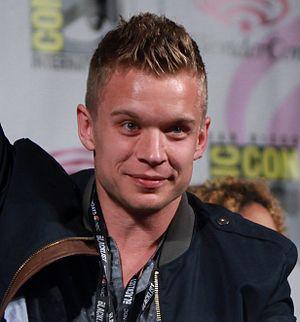
Star-Crossed est une série télévisée de science-fiction américaine en treize épisodes de 43 minutes produite et créée par Meredith Averill, diffusée entre le 17 février 2014 et le 12 mai 2014 sur le réseau The CW. L'expression « star-crossed » qualifie la situation de deux êtres que le destin sépare et pourrait être traduite en français par « destins contraires ».
Cet article présente le guide des épisodes de la série télévisée américaine 9-1-1: Lone Star.